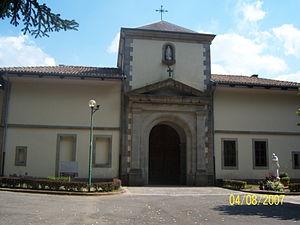
Serra San Bruno est une commune de la province de Vibo Valentia dans la région Calabre en Italie.